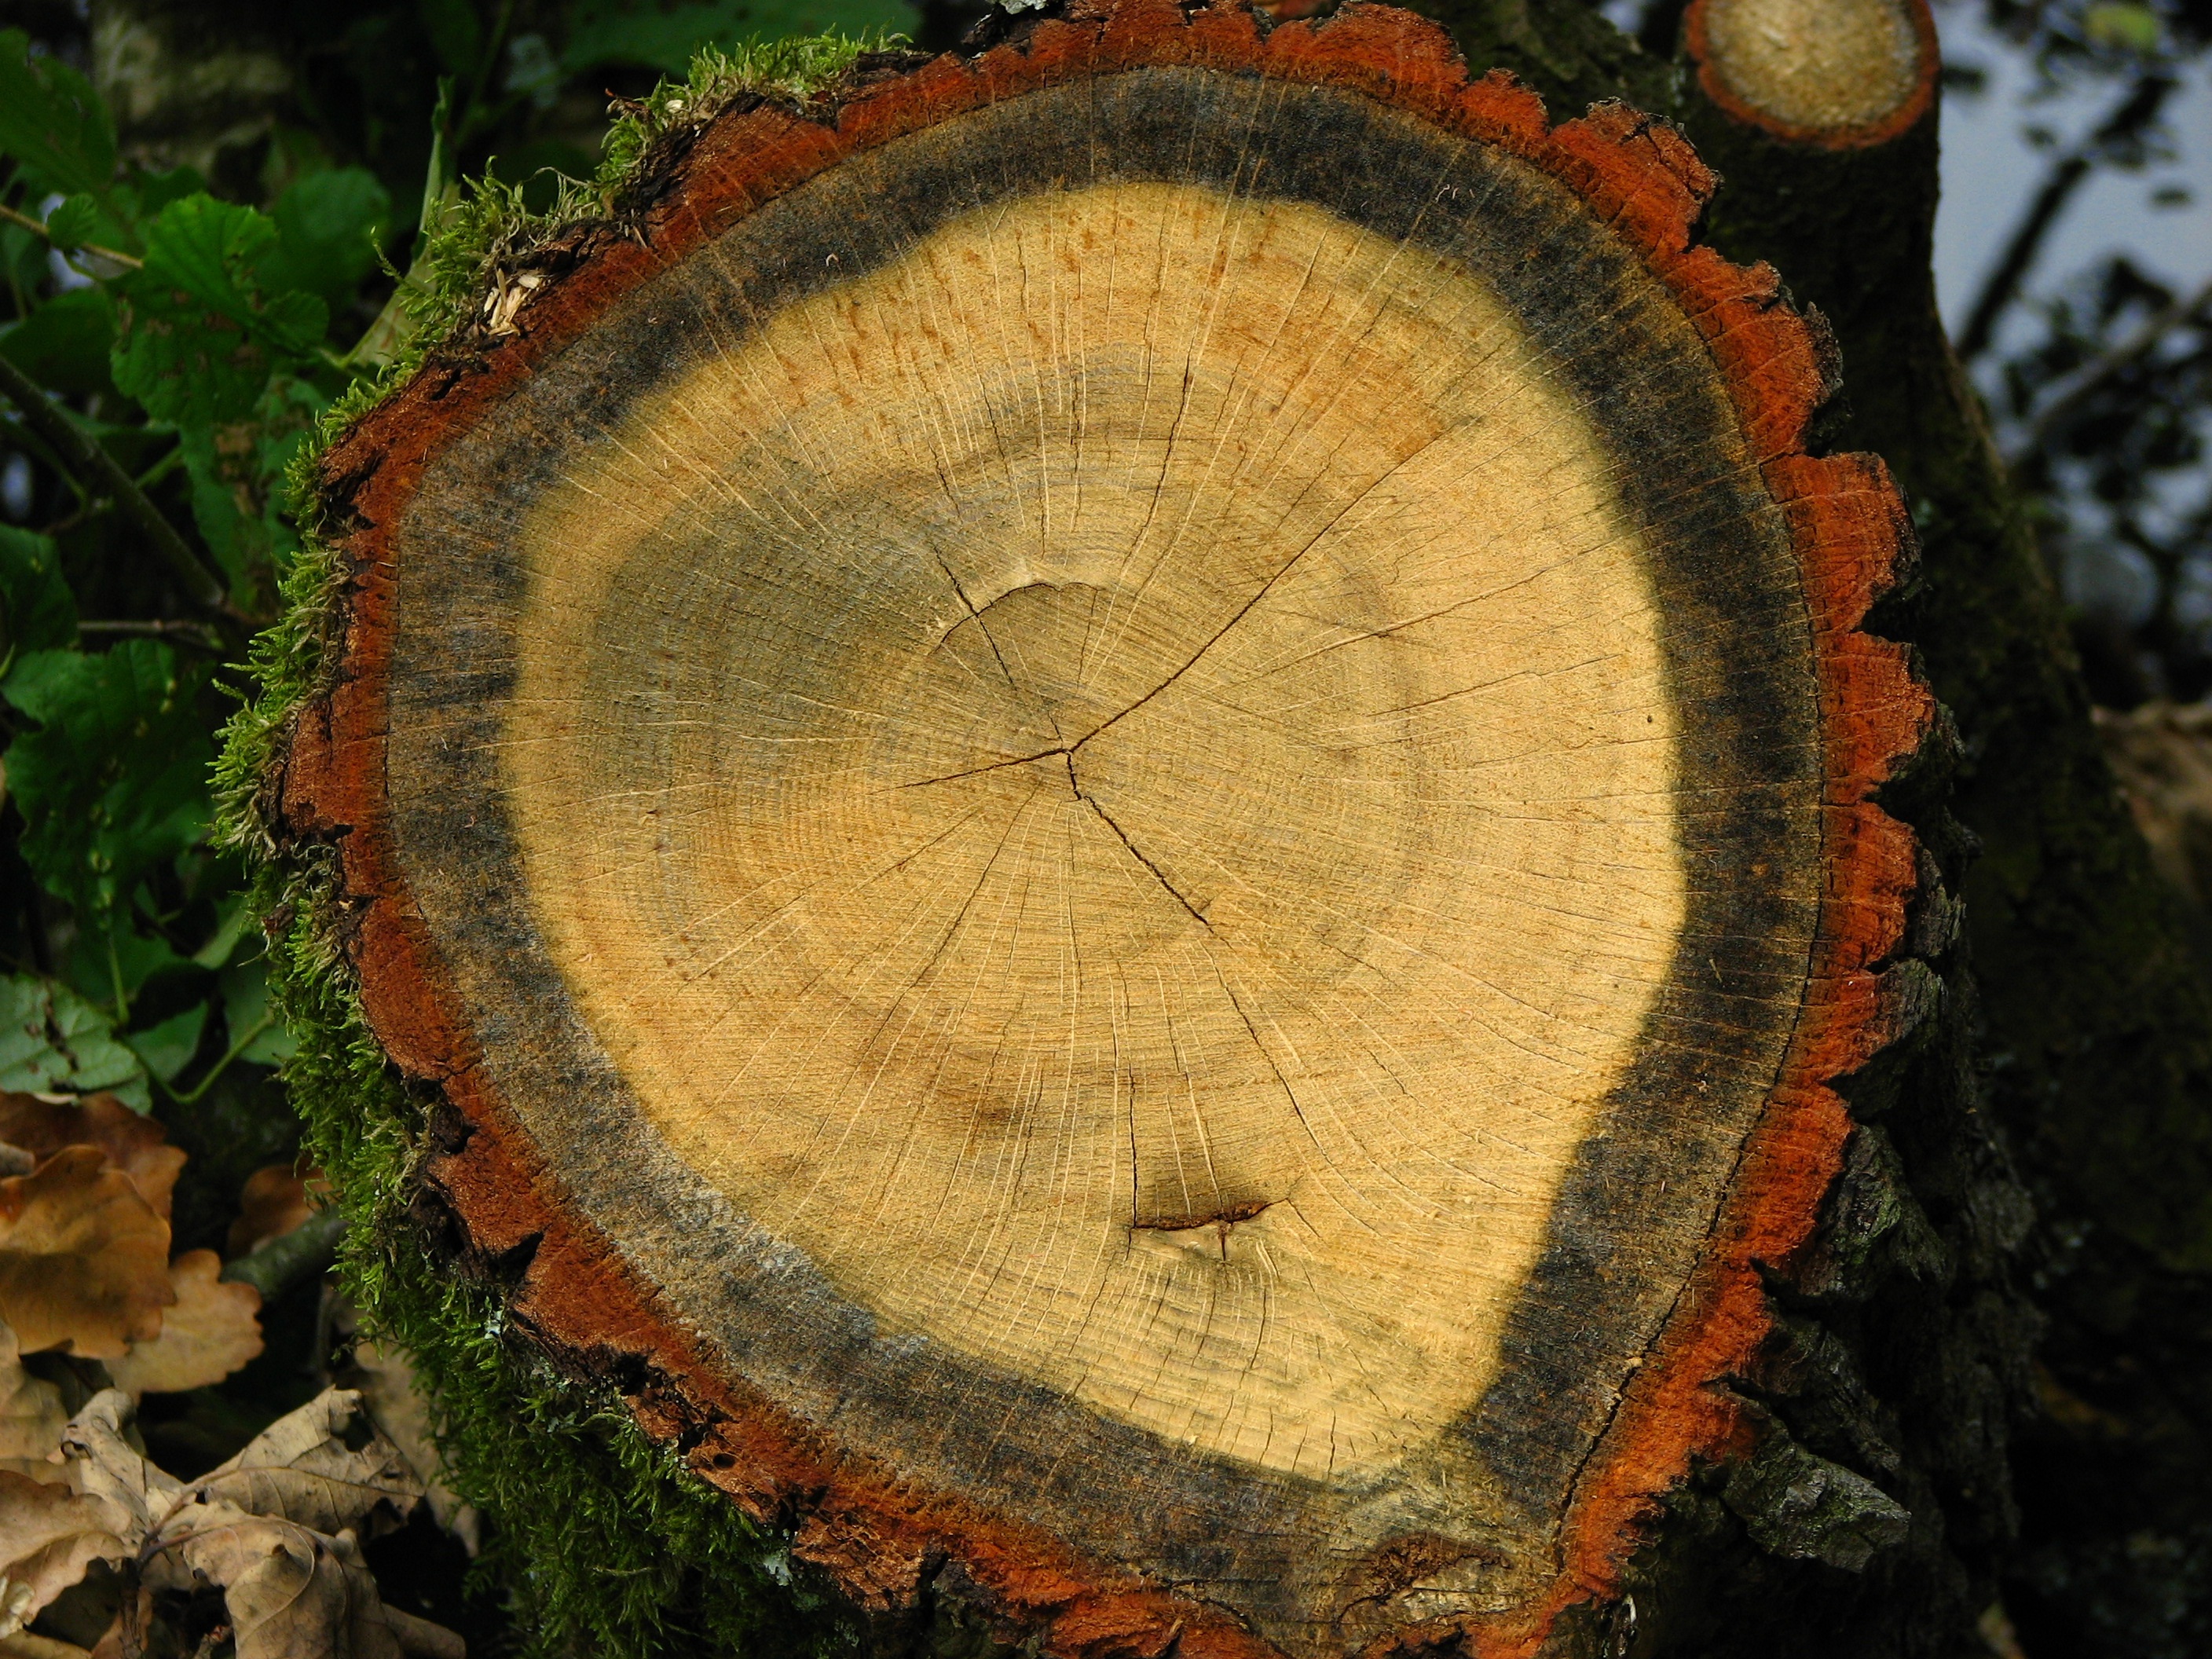
tree, nature, structure, plant, wood, grain, leaf, flower, trunk, dry, log, autumn, soil, botany, flora, cracked, art, auburn, tree stump, annual rings, macro photography, tree grates, woody plant, medicinal mushroom